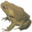
Label: frog